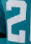
Number: 2